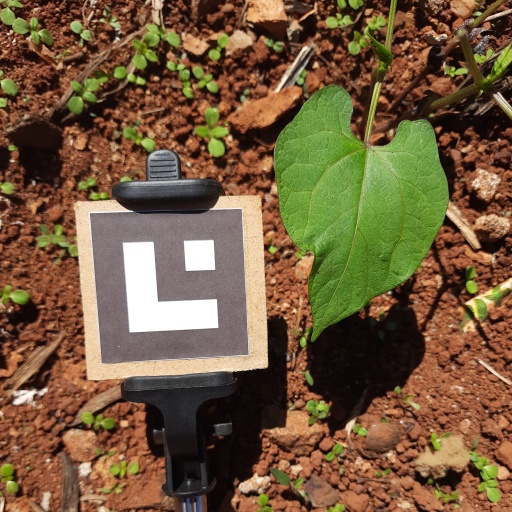
Observations: wavy surface, no eating holes, under sunlight